Claymont Court

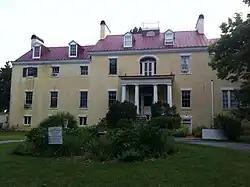
Front entrance to Claymont Court

Claymont Court, or simply Claymont, is a Georgian-style brick mansion, the grandest of several built near Charles Town, West Virginia for members of the Washington family. The current "Big House" was built in 1840 for Bushrod Corbin Washington, nephew of Supreme Court justice Bushrod Washington and grand-nephew of George Washington, to replace the 1820 main house on his plantation that burned in 1838.